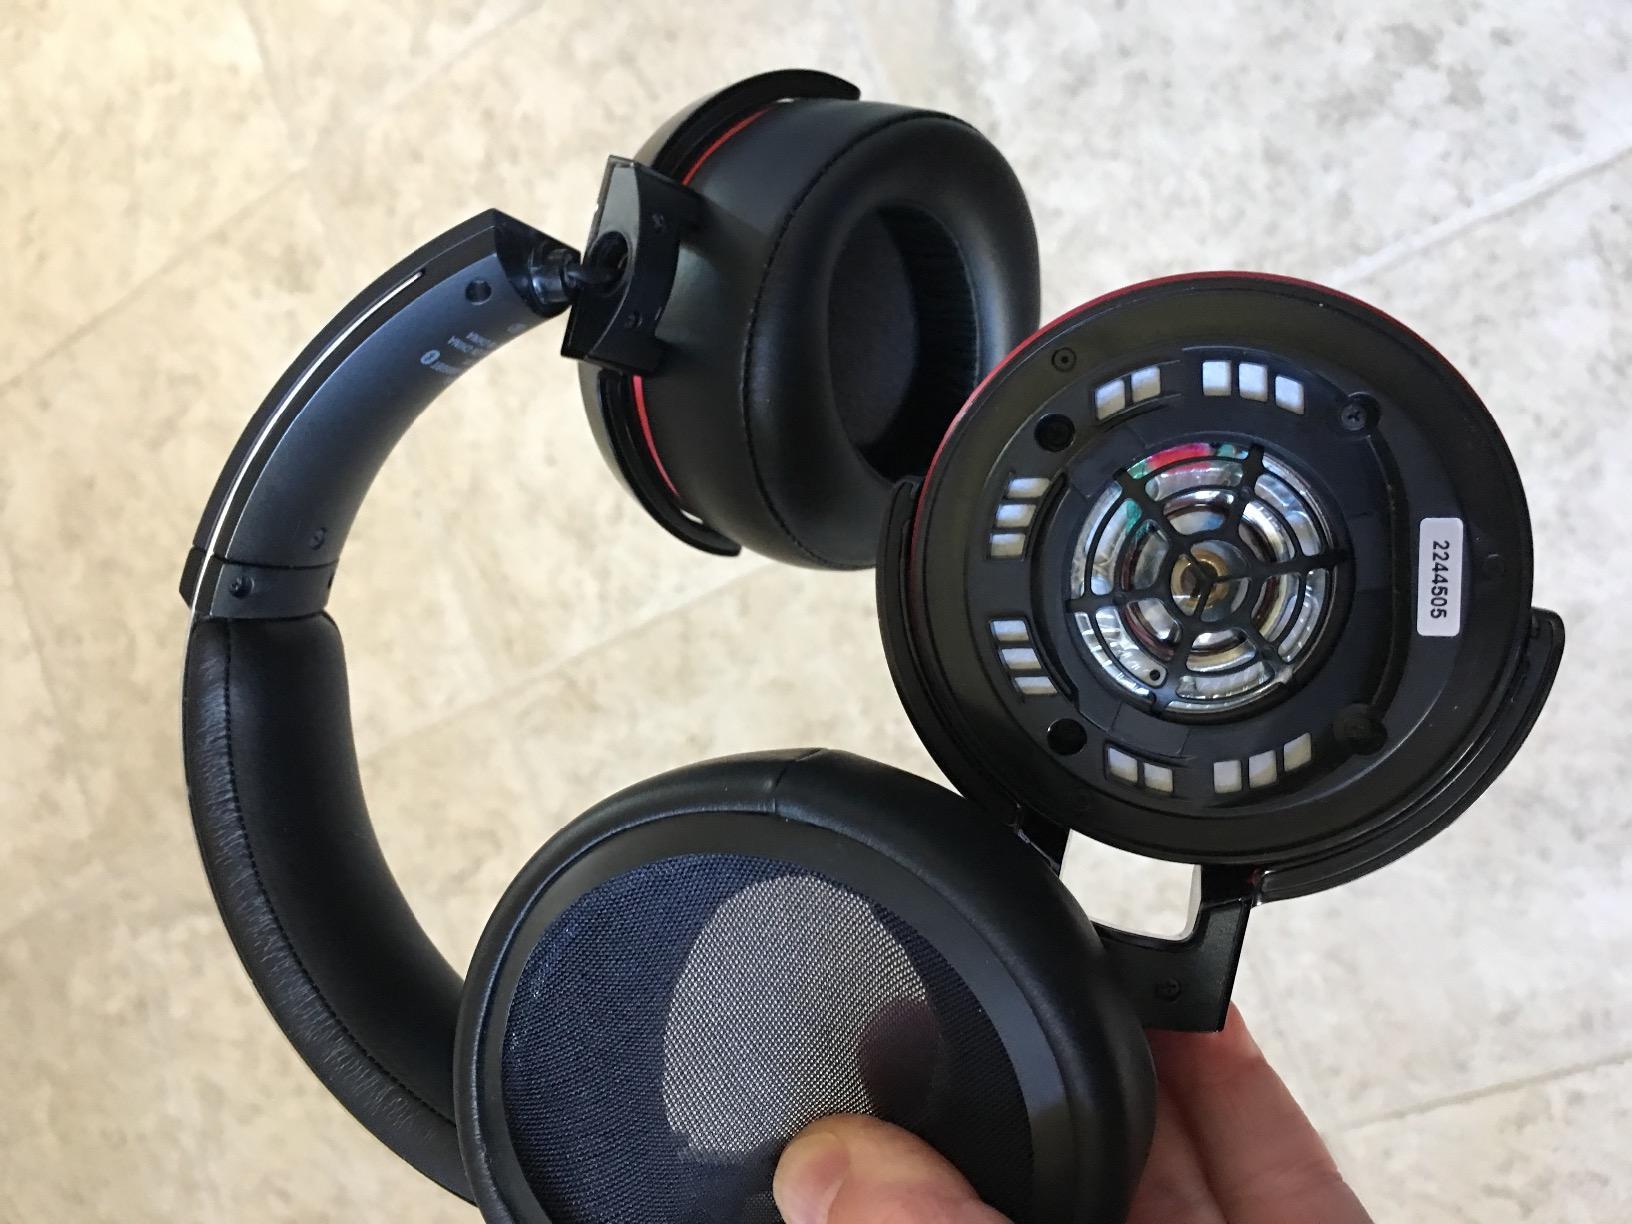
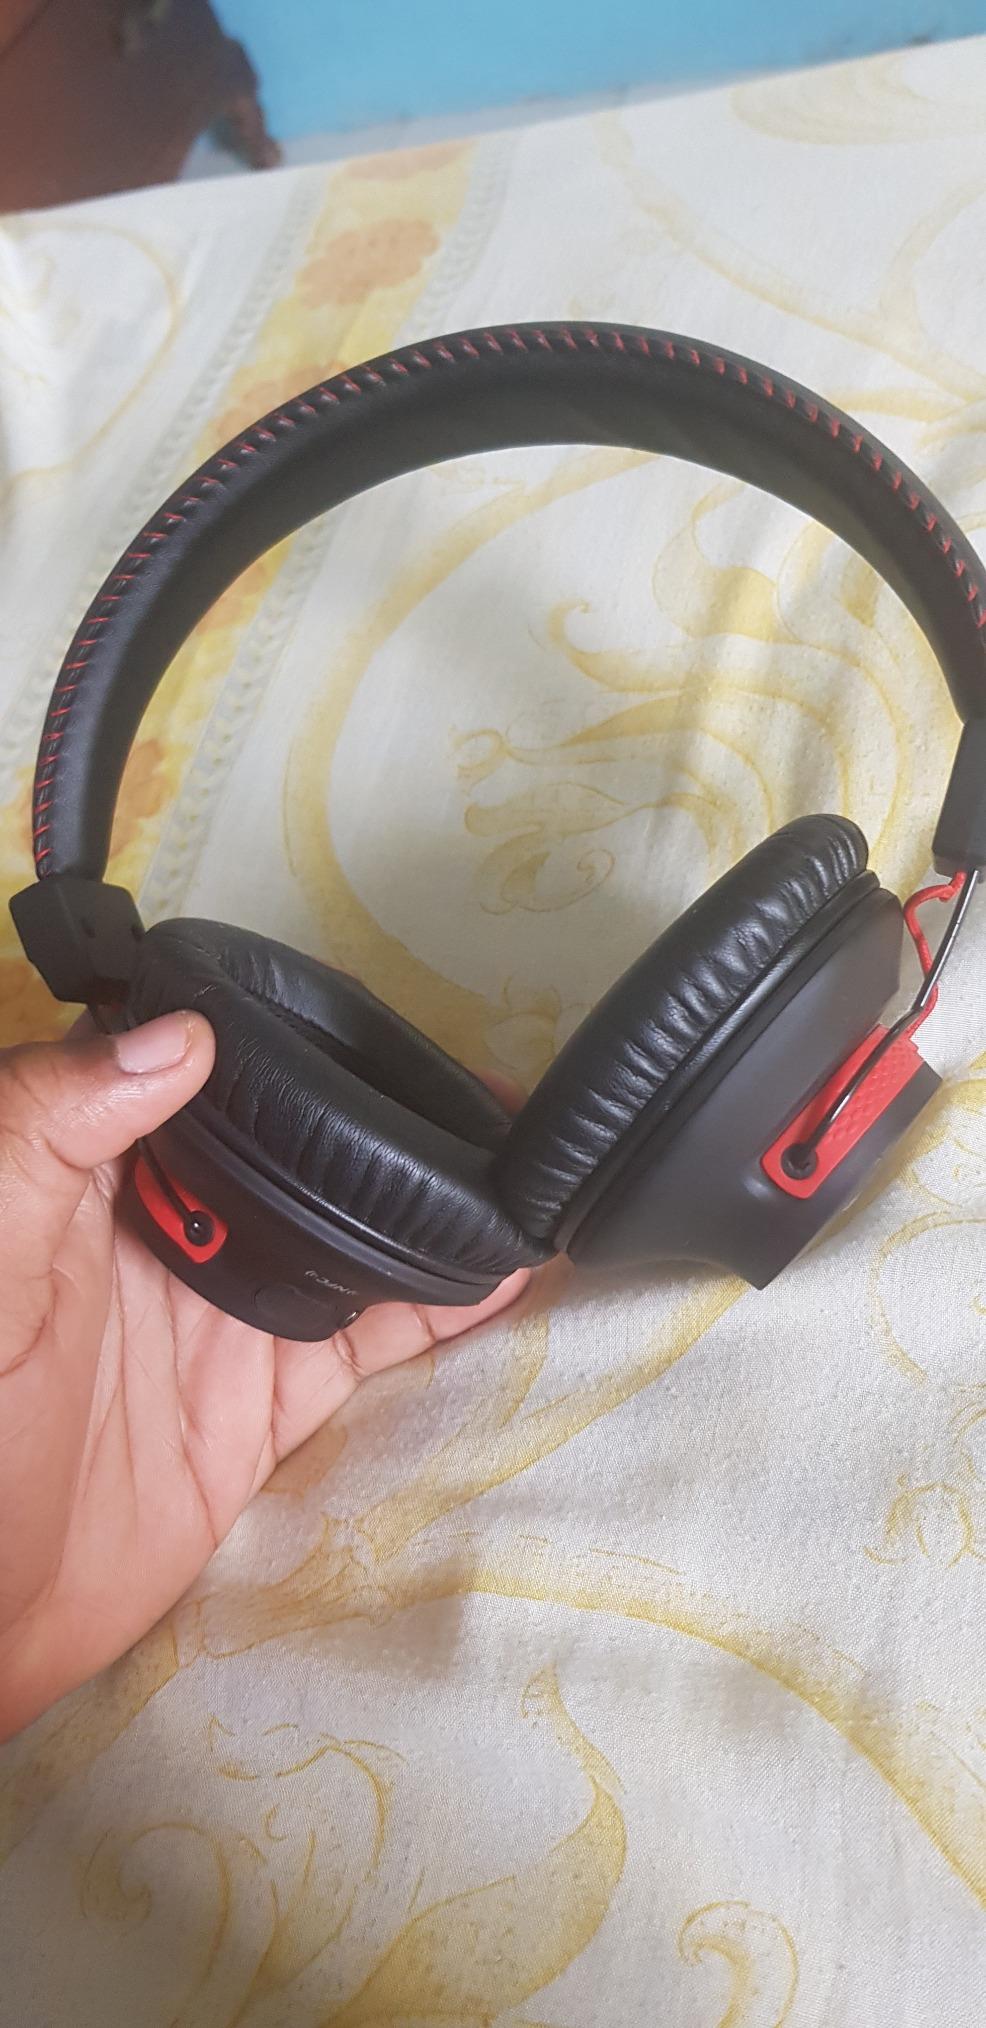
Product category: headphones
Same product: no